Apollo 16

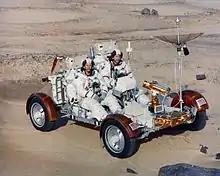
Young (right) and Duke training to drive the Lunar Roving Vehicle

In addition to the field geology training, Young and Duke also trained to use their EVA space suits, adapt to the reduced lunar gravity, collect samples, and drive the Lunar Roving Vehicle. The fact that they had been backups for Apollo 13, planned to be a landing mission, meant that they could spend about 40 percent of their time training for their surface operations. They also received survival training and prepared for technical aspects of the mission. The astronauts spent much time studying the lunar samples brought back by earlier missions, learning about the instruments to be carried on the mission, and hearing what the principal investigators in charge of those instruments expected to learn from Apollo 16. This training helped Young and Duke, while on the Moon, quickly realize that the expected volcanic rocks were not there, even though the geologists in Mission Control initially did not believe them. Much of the training—according to Young, 350 hours—was conducted with the crew wearing space suits, something that Young deemed vital, allowing the astronauts to know the limitations of the equipment in doing their assigned tasks. Mattingly also received training in recognizing geological features from orbit by flying over the field areas in an airplane, and trained to operate the Scientific Instrument Module from lunar orbit.